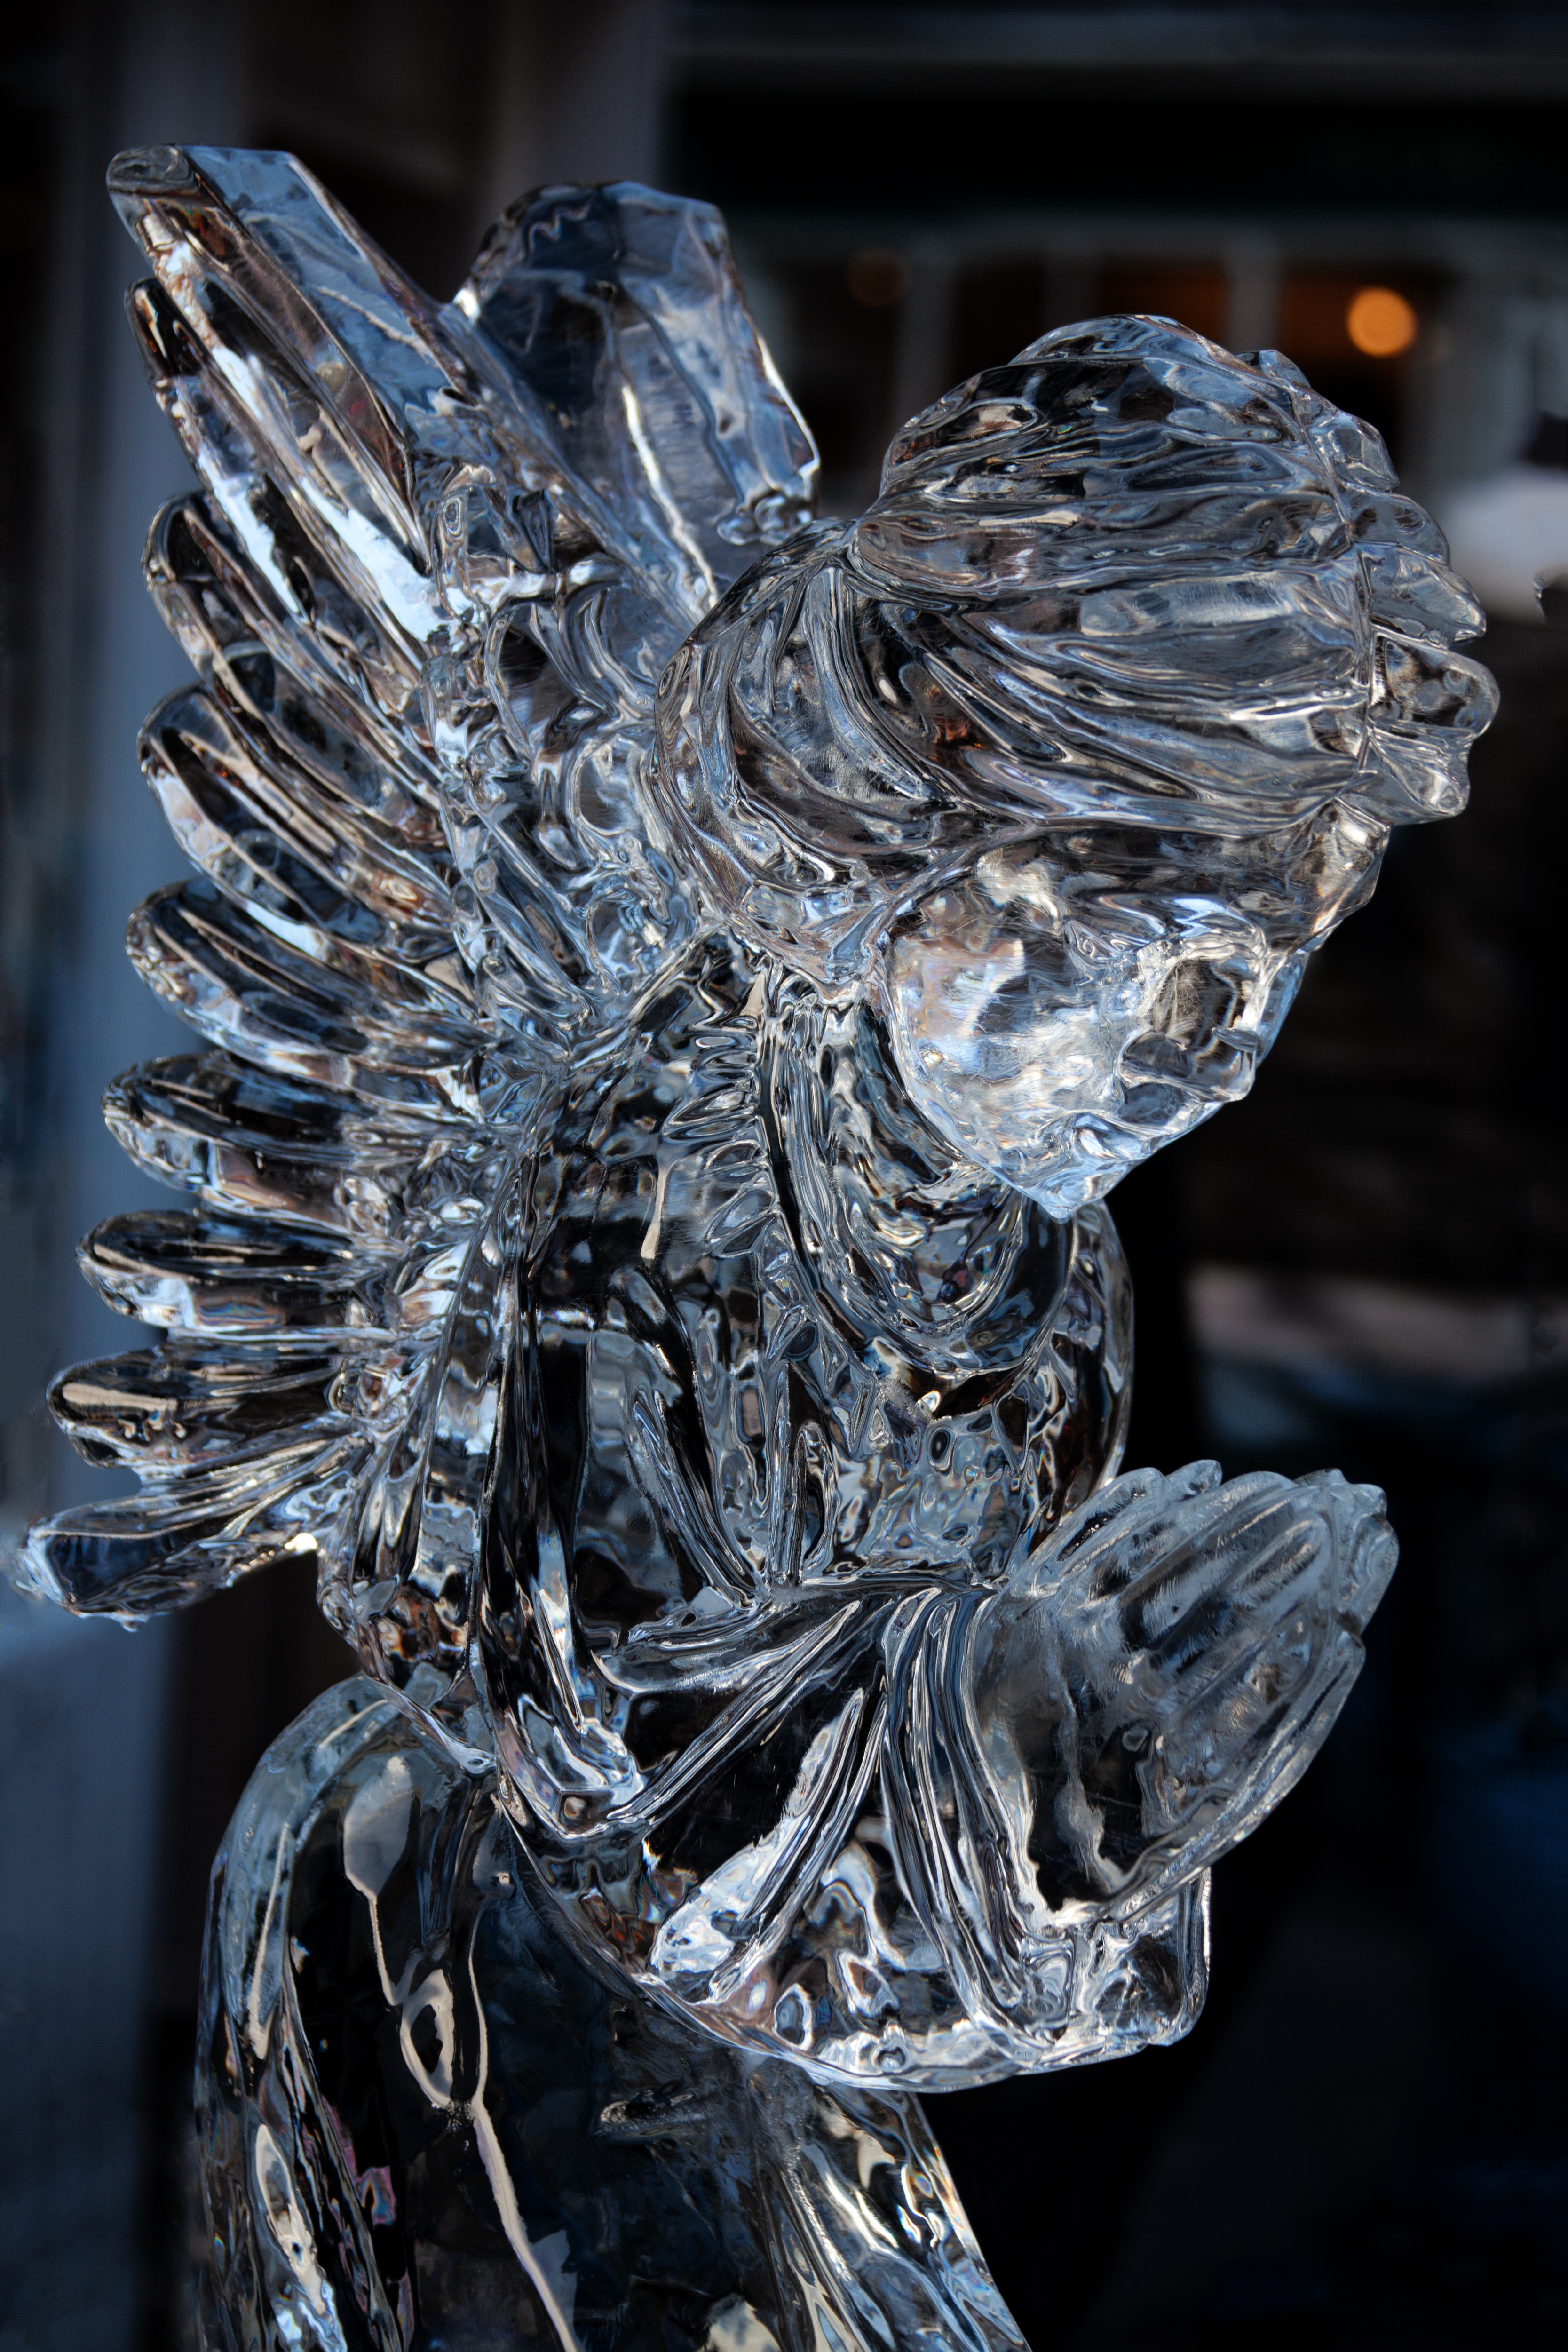
outdoor, cold, winter, monument, statue, ice, metal, material, sculpture, angel, art, wings, icy, carved, carving, shape